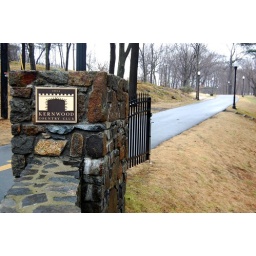
Archway in sign is mimicked in the archway down the road in the distance. Kernwood Country Club in Salem, MA.